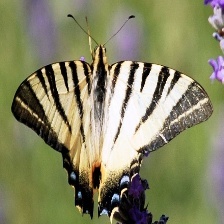
Species: SCARCE SWALLOW